Vol. 3: (The Subliminal Verses)

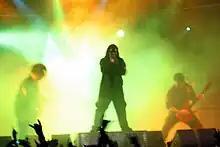
Slipknot performing in 2005 as part of The Subliminal Verses World Tour

Prior to the release of the album, the band released "Pulse of the Maggots" in its entirety as a free downloadable track on the now defunct SK Radio website, it was available for one day only on March 30, 2004. This also marked the beginning of Slipknot's touring cycle, The Subliminal Verses World Tour, starting with their appearance on the Jägermeister Music Tour. On May 4, 2004, "Duality" was released as their first official single. "Vol. 3: (The Subliminal Verses)" was finally released on May 25, 2004, to coincide with the release of the album "Duality" was released on a special edition 7-inch red vinyl. Alongside the normal edition of the album Roadrunner Records also released a limited edition CD that could connect to the Slipknot web site and obtain new songs and other promotional material, but as of 2009 the link on the CD has stopped working. Other singles from the album included "Vermilion", "Before I Forget" and "The Blister Exists". On April 12, 2005, a special edition version of the album, containing a bonus disc, was released.